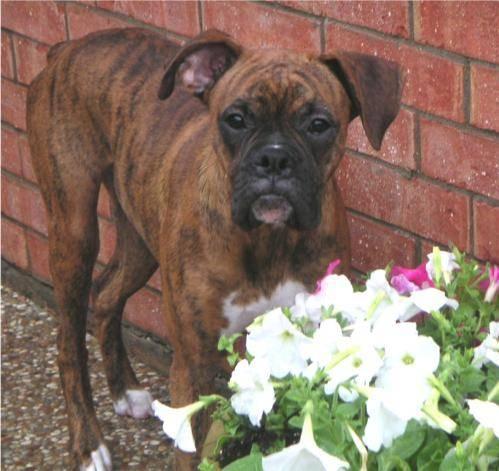
dog